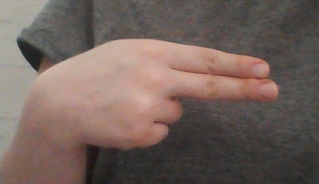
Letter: ain